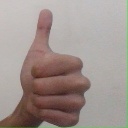
अक्षर: थ